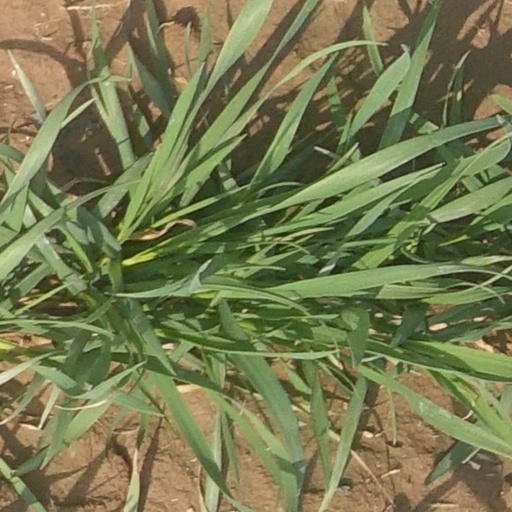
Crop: wheat